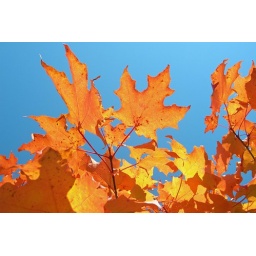
orange maple leave against a bright blue fall sky